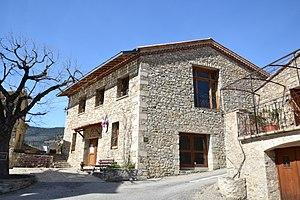
Mairie de Montaulieu
Montaulieu est une commune française située dans le département de la Drôme en région Auvergne-Rhône-Alpes.